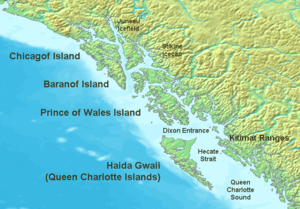
Le détroit d'Hecate est un large chenal peu profond qui sépare l'archipel de Haïda Gwaïi de la partie continentale de la Colombie-Britannique au Canada. Durant la dernière période glaciaire, le niveau de la mer étant plus bas, cette zone était une grande plaine s'étendant jusqu'à la péninsule Olympic et incluant le bassin de la Reine-Charlotte.
L'île Chicagof est une des îles de l'archipel Alexandre dans le Sud-Est de l'Alaska et une des îles ABC.
L'île Baranof, aussi appelée île Sitka est une des îles de l'archipel Alexandre dans l'Alaska du Sud-Est. On trouve aussi les graphies île Baranov, et île Sitcha. Elle était appelée Sheet’-ká X'áat'l par les indiens Tlingits. C'est l'une des îles ABC.
Les « récifs d’éponge » sont des récifs marins biogéniques qui se sont lentement formés en profondeur, un peu à la manière des récifs coralliens. Mais ils sont construits à base de silice et non de carbonate de calcium, par des éponges du groupe des Hexactinellides.
L'entrée Dixon est un détroit d'environ 80 km de long et de large de la côte Pacifique nord-ouest du continent américain. Il marque la frontière internationale entre l'Alaska et la Colombie-Britannique.
L'île du Prince de Galles est l'une des îles de l'archipel côtier Alexandre dans le sud-est de l'Alaska. C'est la troisième plus grande île des États-Unis après Hawaii et l'île Kodiak.